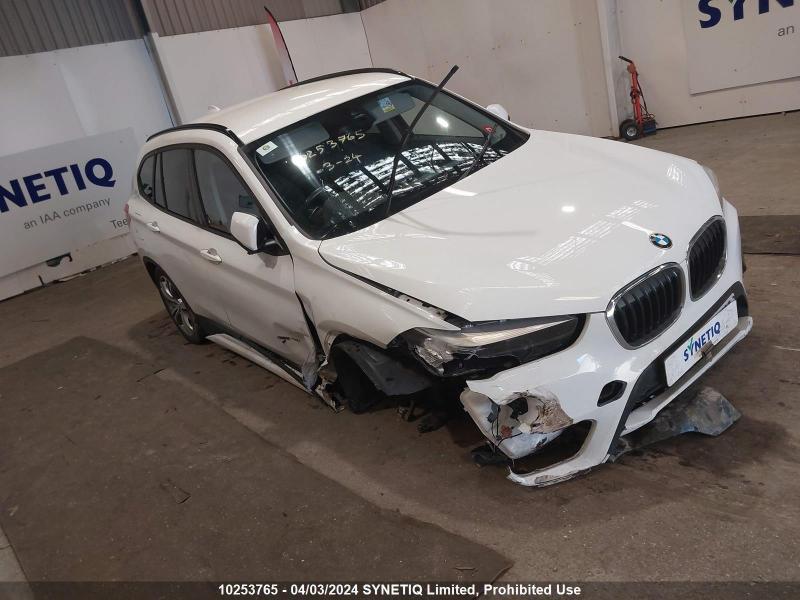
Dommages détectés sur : pare-choc avant, feu avant droit, capot, aile avant droite, porte avant droite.
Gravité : majeur